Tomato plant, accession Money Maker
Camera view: bottom (45 deg); turntable rotation: 210 degrees
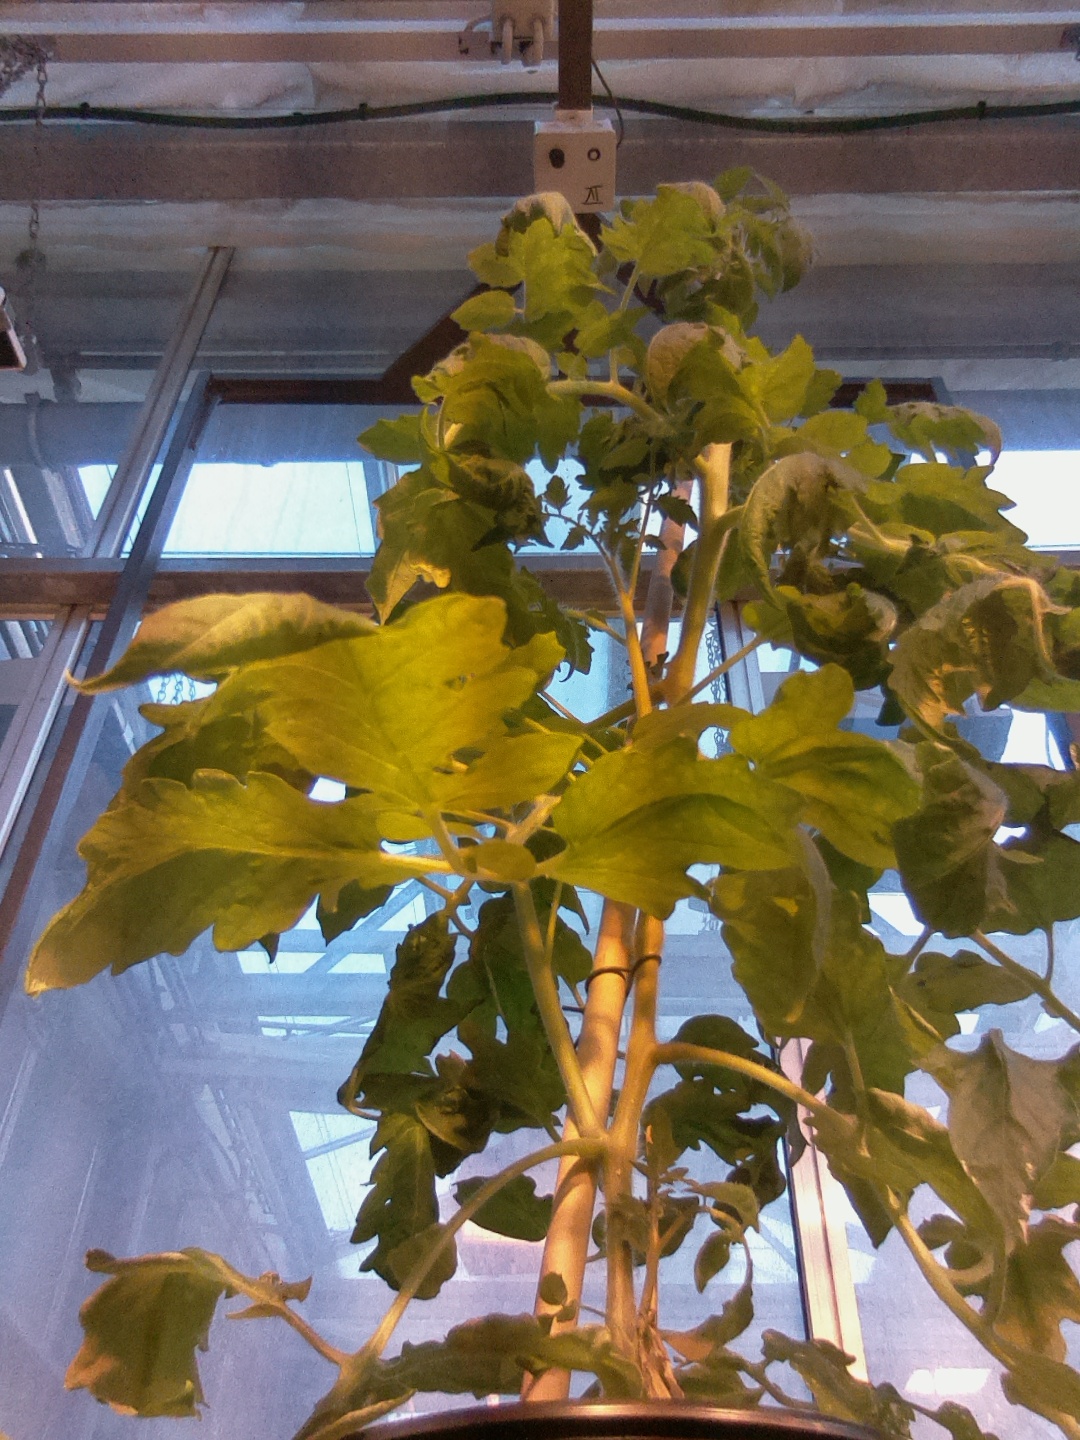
BBCH growth stage 54: 4 inflorescences visible